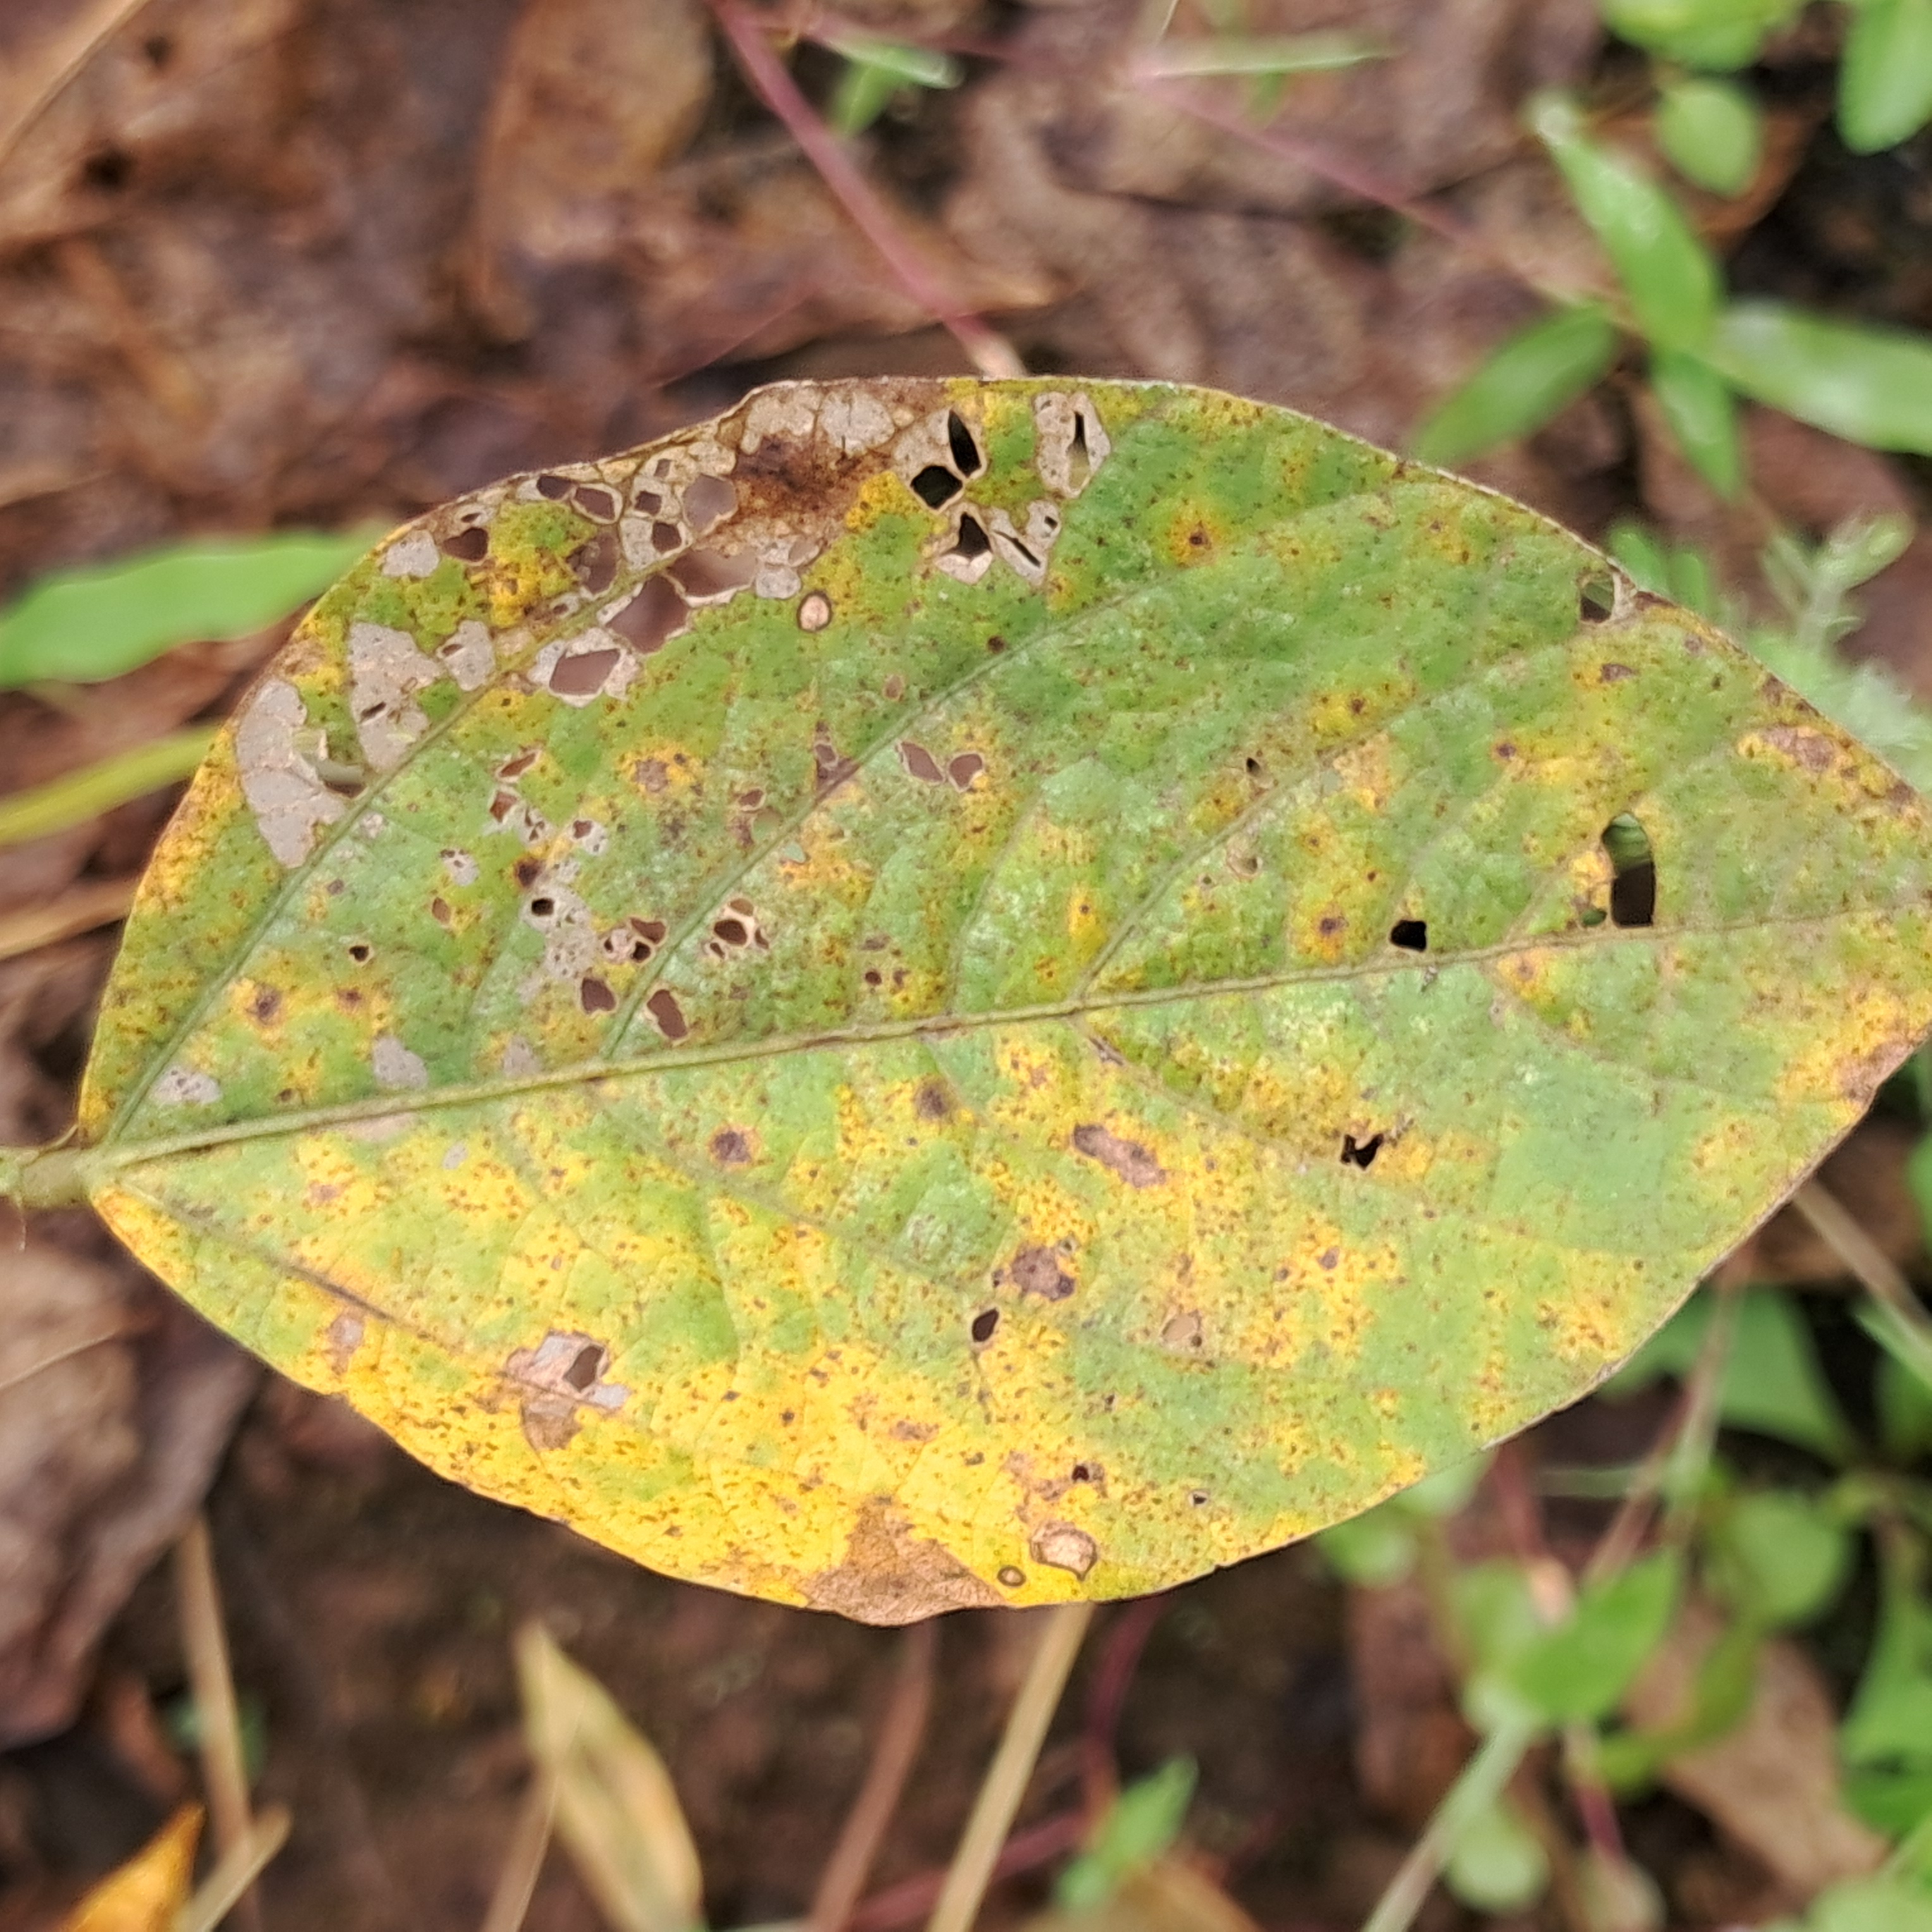
Label: Rust